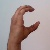
The image shows a hand gesture representing the letter 'C' in Indian Sign Language.